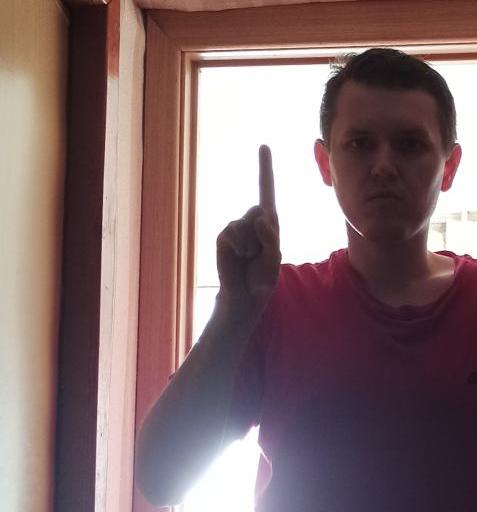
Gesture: one